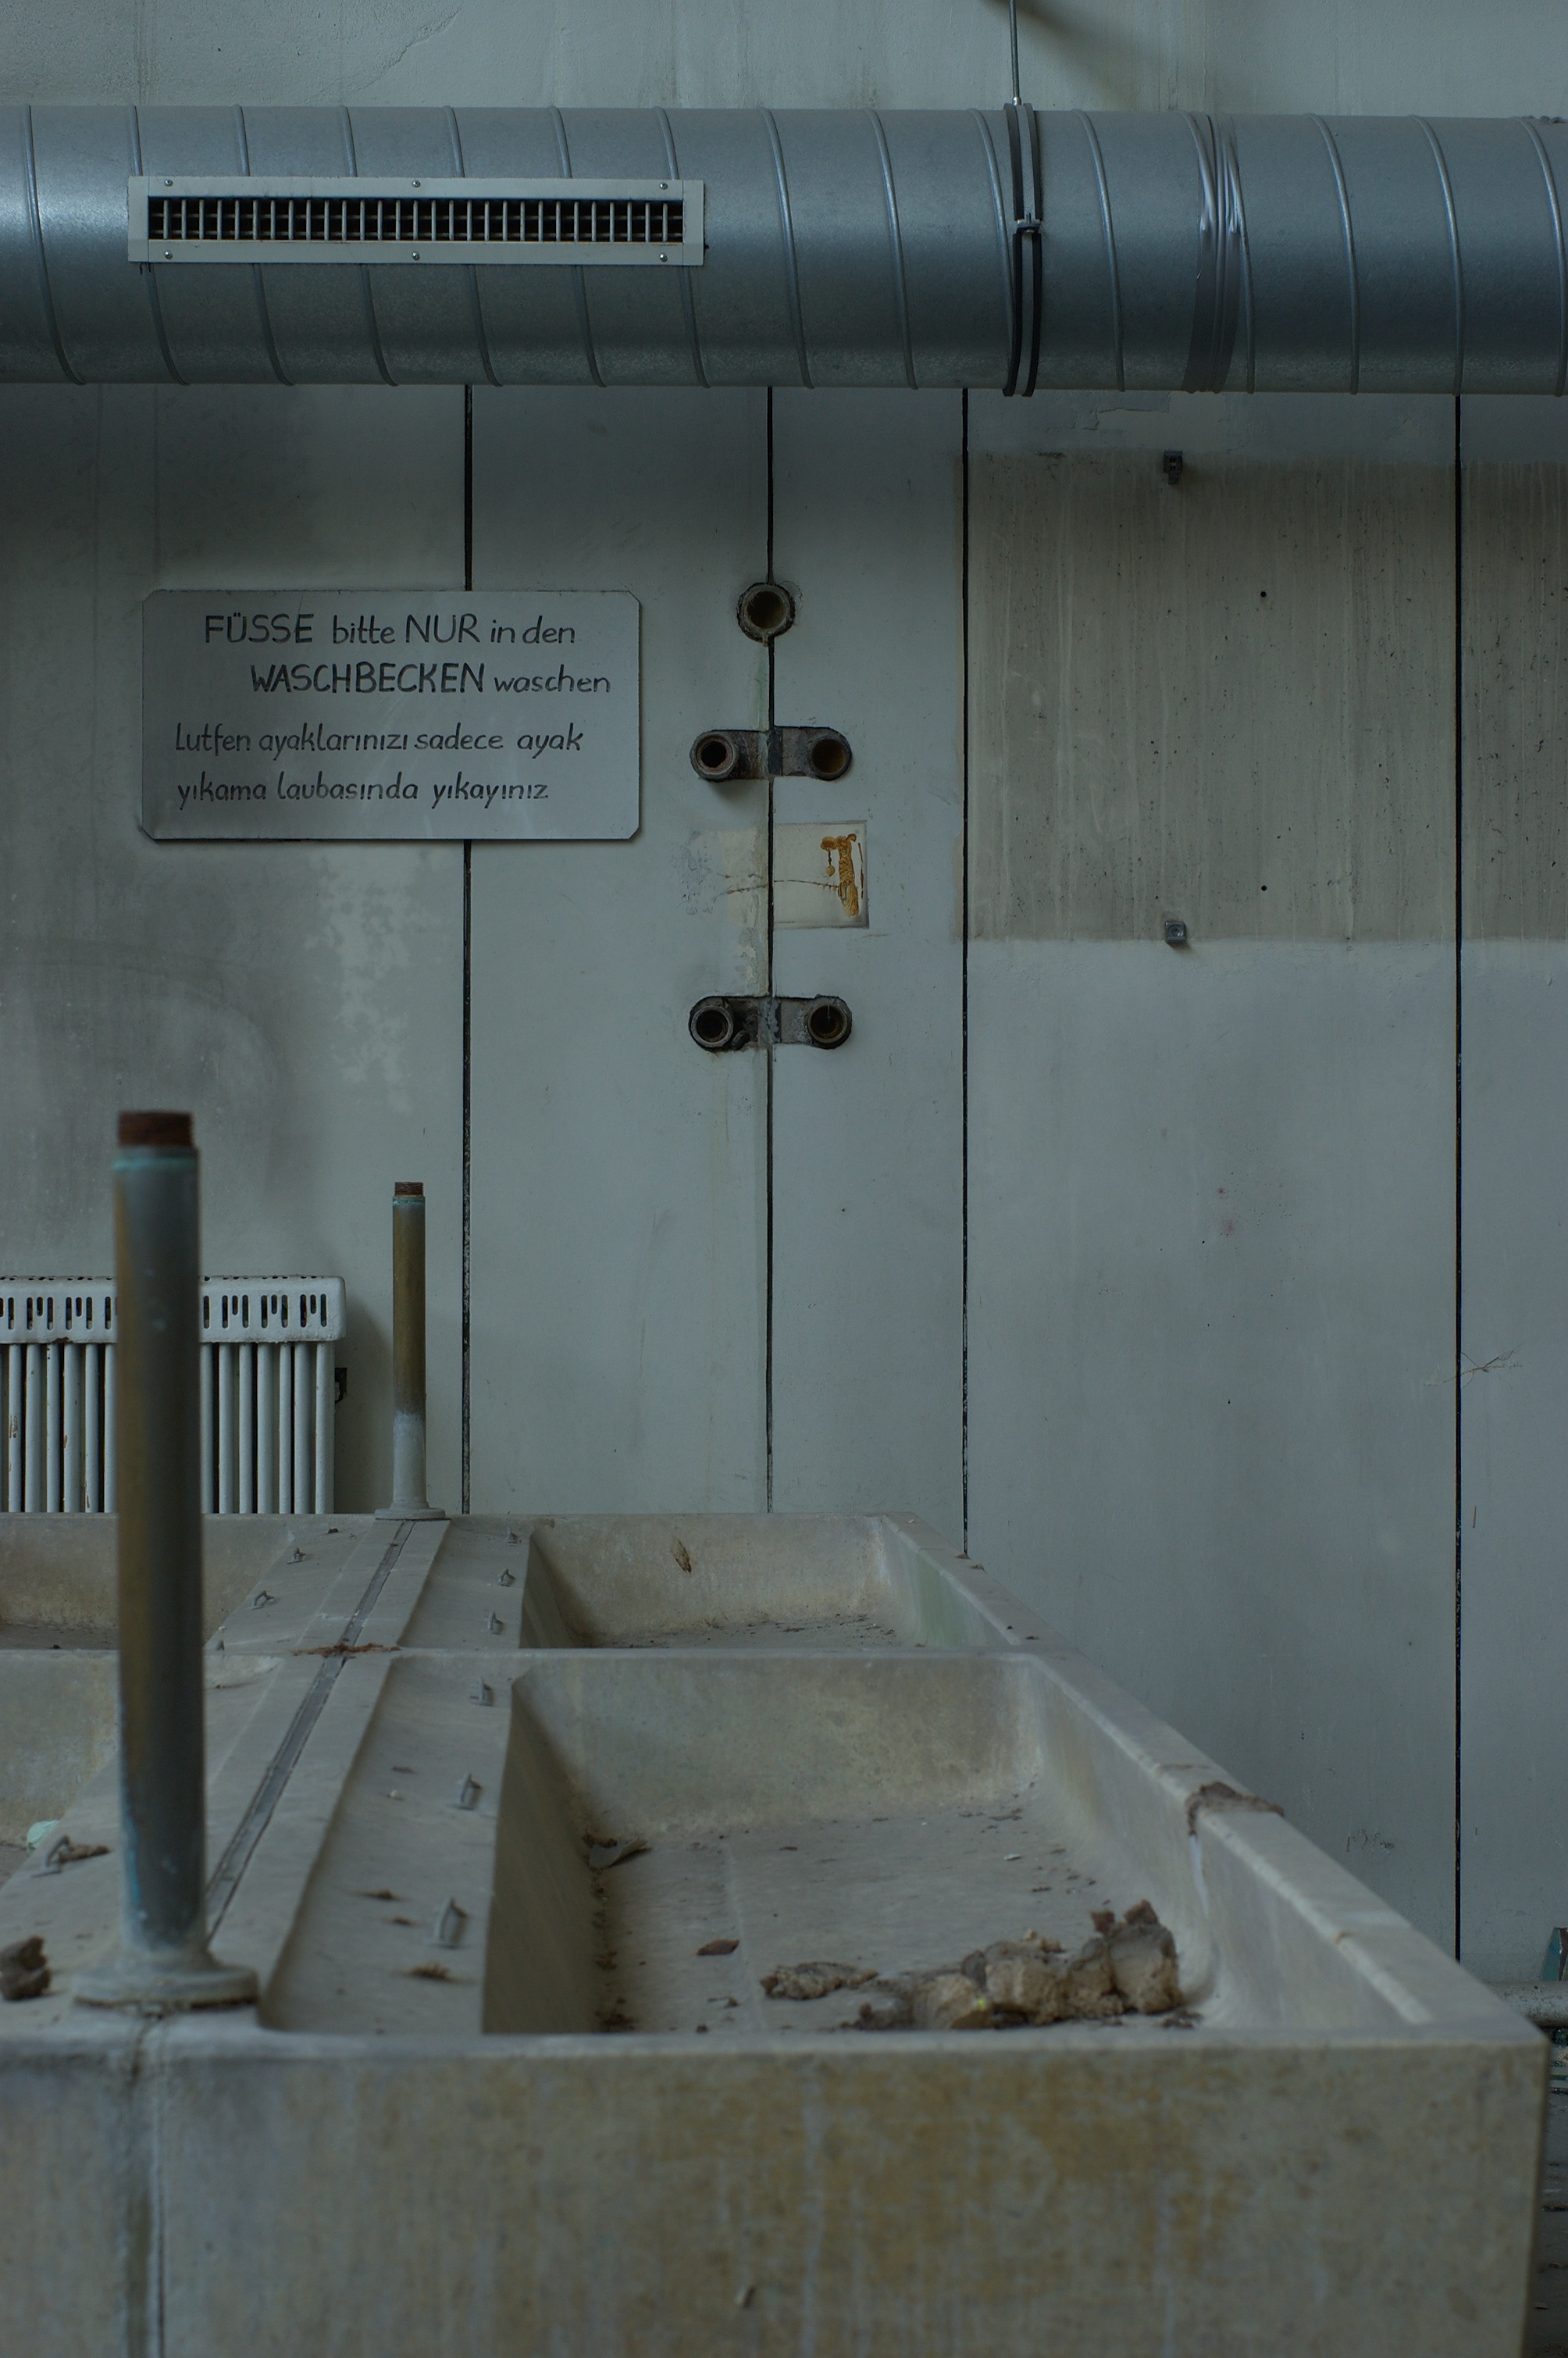
50mm, rawtherapee, germany, deutschland, berlin, pentax, lenstagged, steffenzahn, derelictbuildings, k100d, justpentax, fa50, fa50mm, smcpentaxfa11450mm, pentaxfa50mm, smcpfa50mmf14, man made object